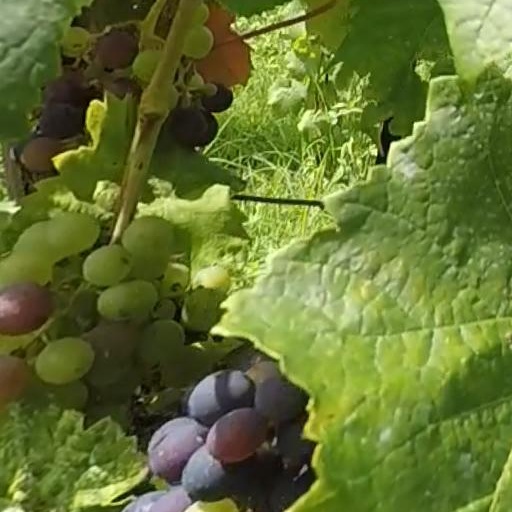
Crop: grape